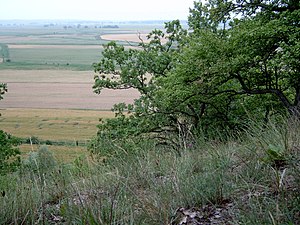
Quercetalia pubescenti-petraeae
En skovrest i Polen med Dun-Eg som det dominerende træ.